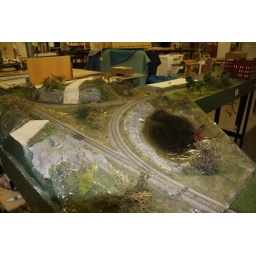
AJ's Wye the night of the setup. The highway bridge was not in place at this time.